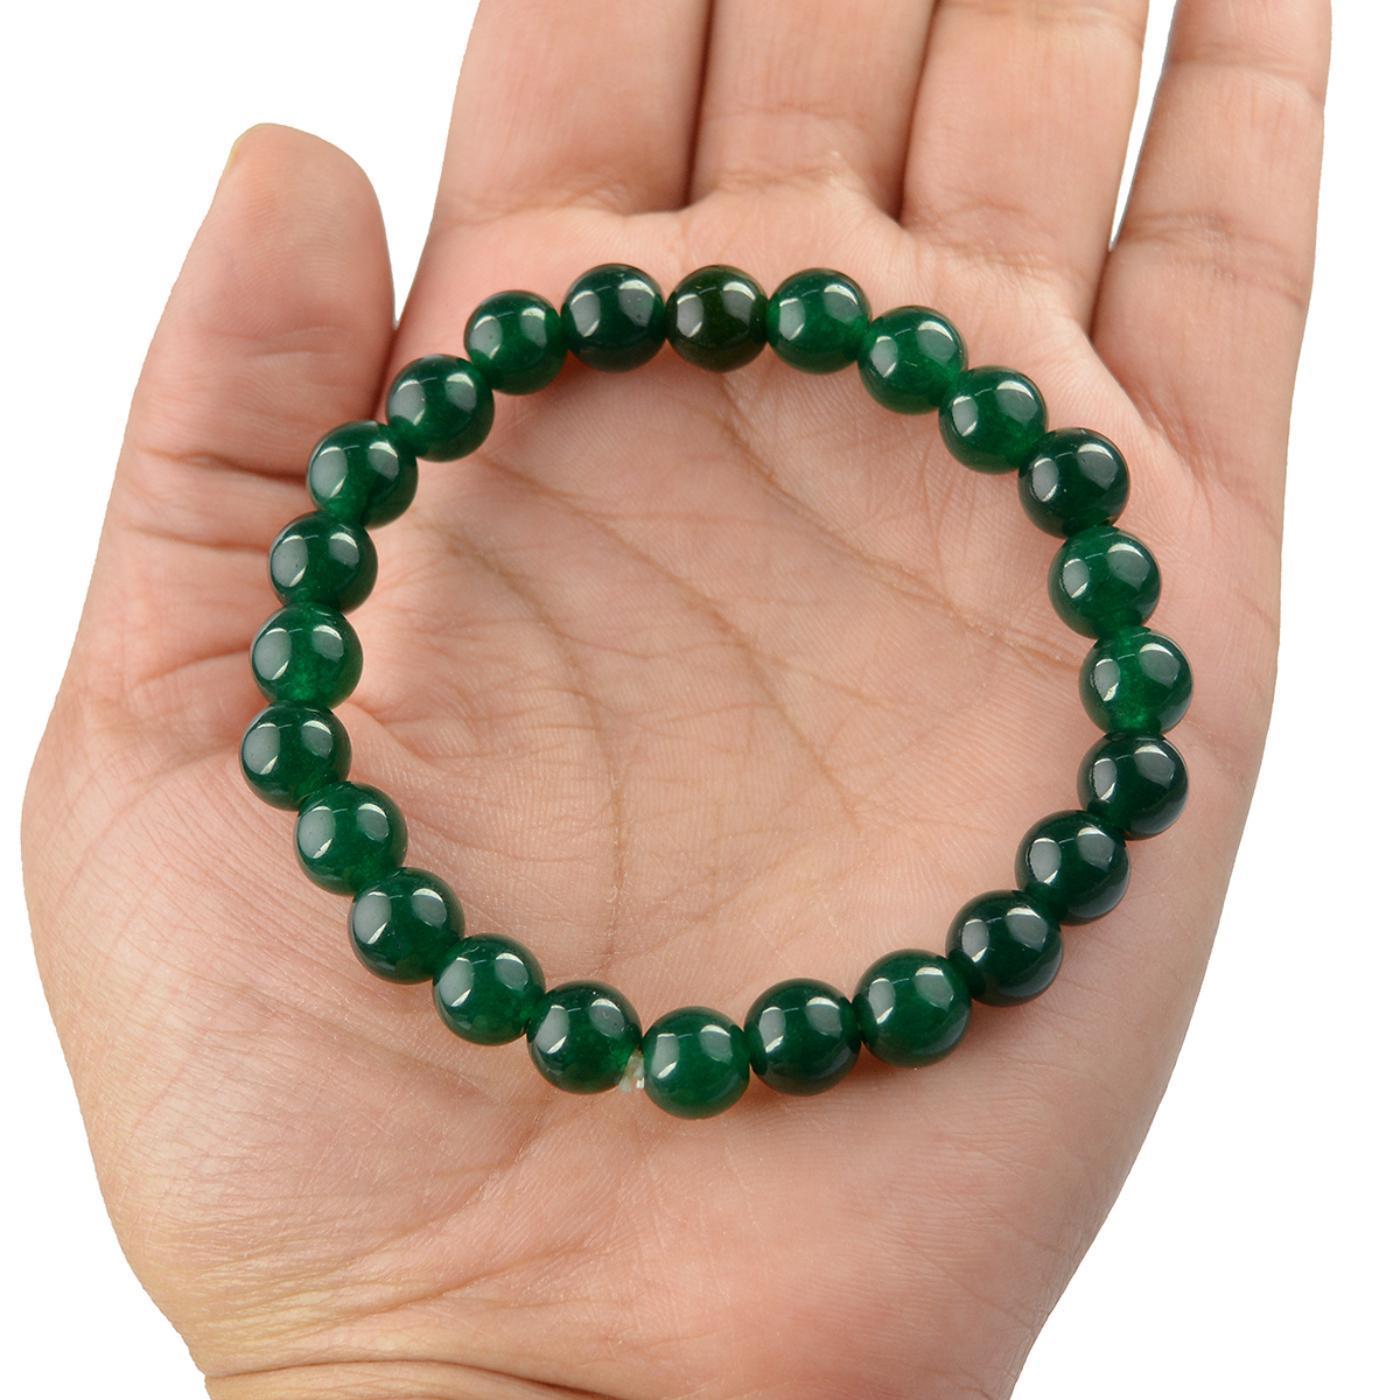
Reiki Crystal Products Green Aventurine Certified Bracelet Round Bead 6 mm Bracelet for Reiki And Crystal Healing
Type: Bracelets & Bangles
Brand: Reiki Crystal Products
Price: Rs. 499
Stretchable Elastic Handmade Natural Crystal Stone Bracelet | Diameter : 2.5 Inch. | Stone Size - 8 mm | Charged By Reiki Grand Master & Vastu Expert
Features: Stretchable Elastic Handmade Natural Crystal Stone Bracelet | Diameter : 2.5 Inch. | Stone Size - 8 mm | Charged By Reiki Grand Master & Vastu Expert,Natural Healing Stone for Reiki Healing, Crystal Healing, Numerology, Tarot, Astrology, Vastu, Angle Healing & Feng Shui,100% Authentic, Original and Natural Healing Stone / Crystal - small holes, crack marks on the surface or inside the stones are often visible,Material : Natural Healing Stones See Images & Product Description For Healing Properties /Advantages,Stylish Party-Daily-Office-Casual Wear Reiki Healing Stone Bracelet for Men, Women, Boys, Girls. Best for Gifting & Personal Use.
Included: Pack of 1 X Green Aventurine_8mm_Certified_Bracelet